Awaiting on You All

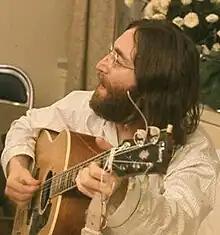
John Lennon, pictured during his 1969 Montreal "Bed-in for Peace"

The song's three verses provide a list of items or concepts that are unnecessary to this realisation. The opening lines – ""You don't need no love-in / You don't need no bed pan"" – serve as a criticism of Lennon and Ono's bed-ins and other forms of peace activism during 1969. While Inglis views these words as indicative of a possible rift in Harrison's relationship with Lennon, Leng identifies the "tongue-lashing for John and Yoko" as the singer dismissing "all political-cum-intellectual musings". Harrison then uses what New Testament scholar Dale Allison terms "the language of pollution" to describe the problems afflicting the world, and offers a method by which to cleanse oneself spiritually.